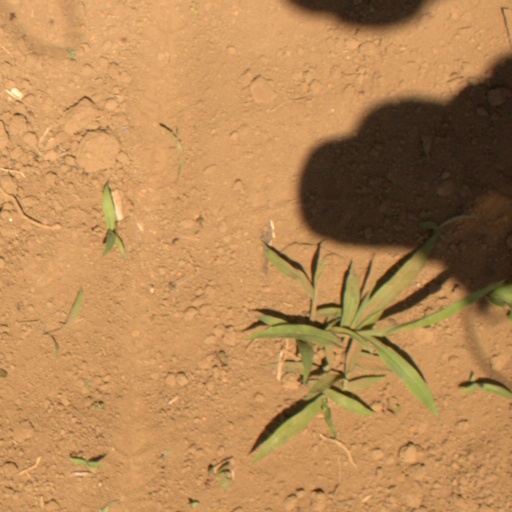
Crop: Jerusalem artichoke